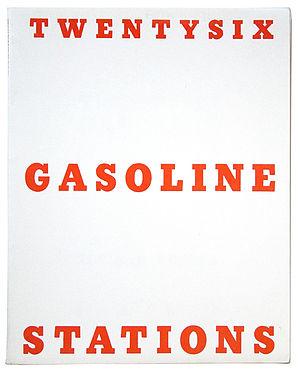
Twentysix Gasoline Stations est le premier livre de l'artiste américain Edward Ruscha. Publiée en avril 1963, cette œuvre, souvent considérée comme le premier livre d'artiste contemporain, a eu une influence majeure sur la culture émergente de l'« artist's book », particulièrement aux États-Unis.